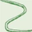
Label: worm